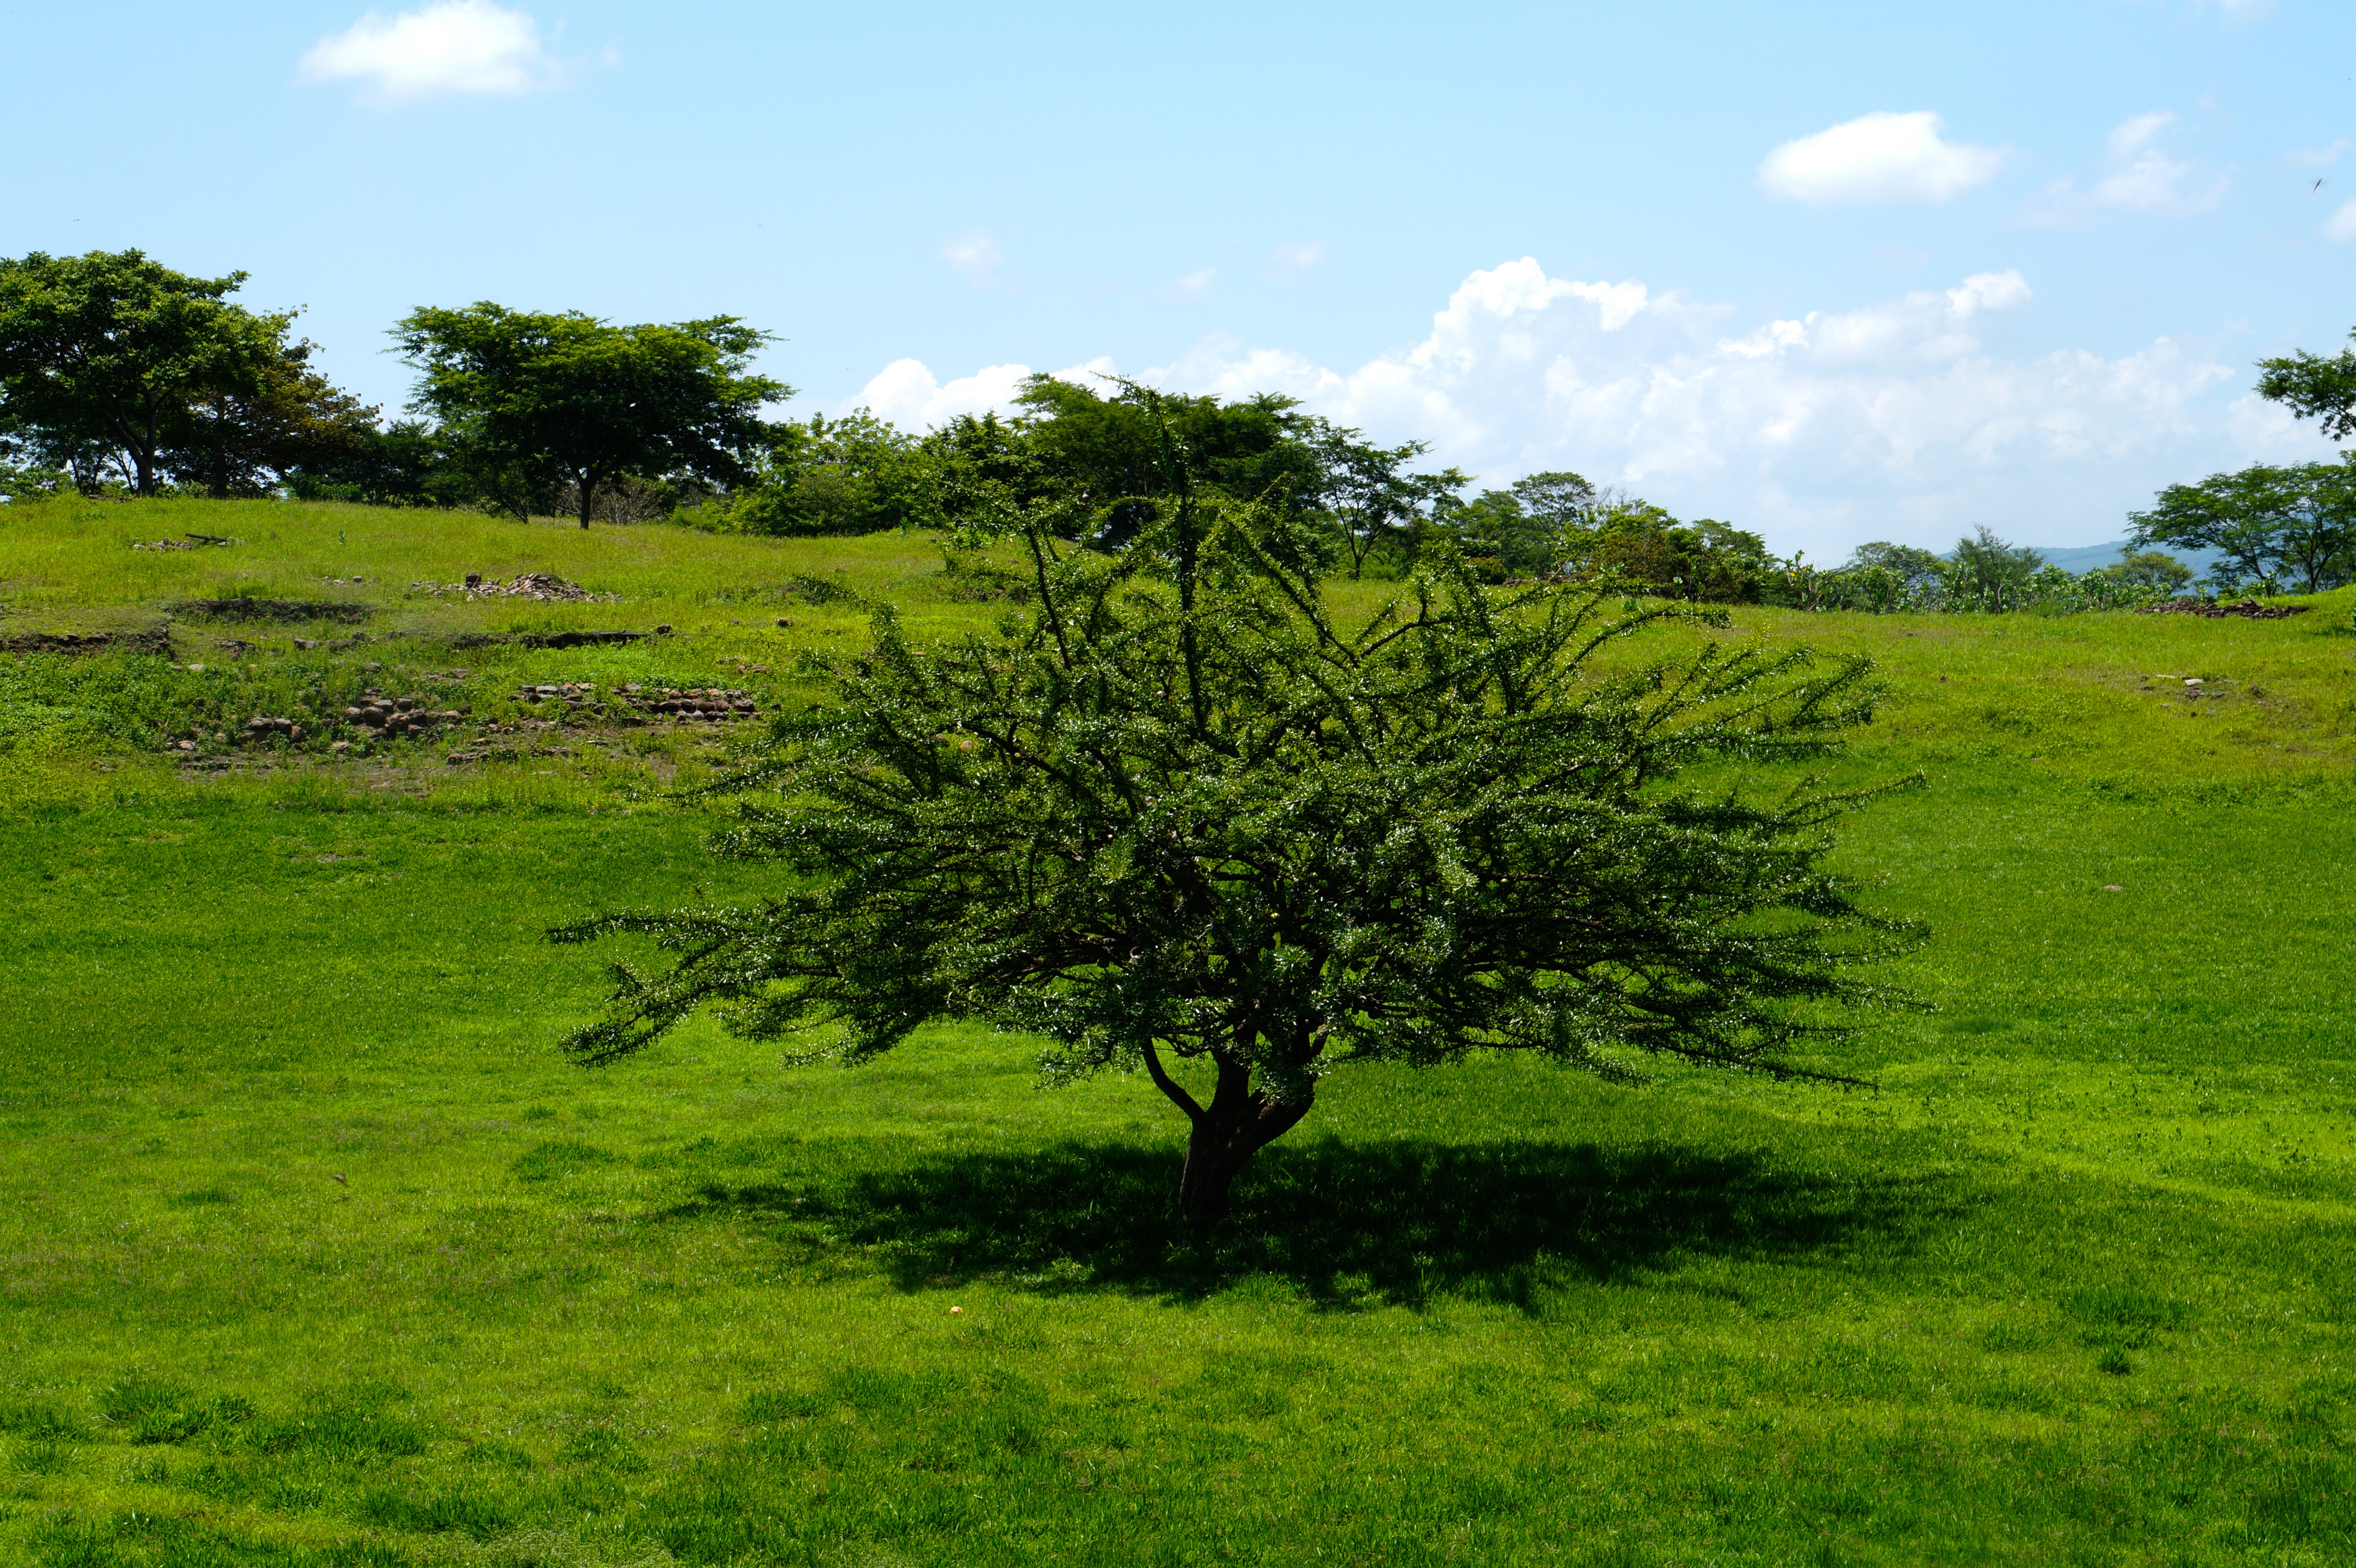
landscape, tree, nature, grass, plant, field, farm, lawn, meadow, prairie, hill, flower, summer, green, pasture, soil, agriculture, flora, savanna, plain, clouds, grassland, vegetation, shrub, plantation, woodland, habitat, ecosystem, rural area, natural environment, woody plant, land lot